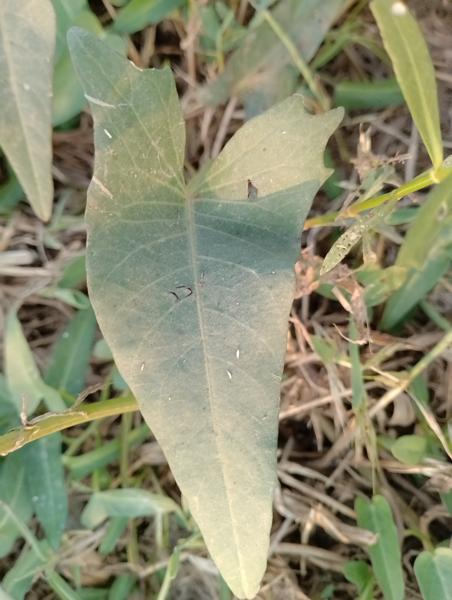
Weed species: Ipomoea aquatic